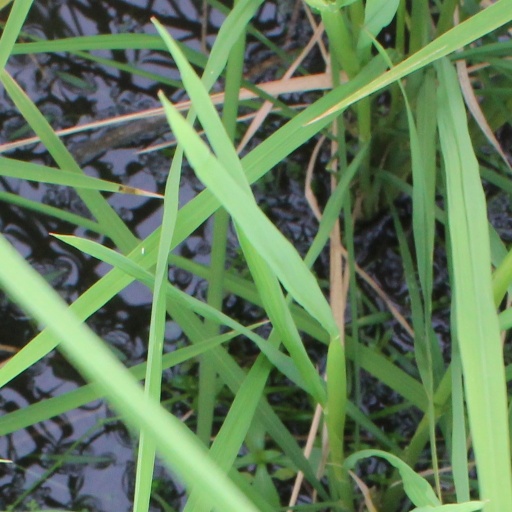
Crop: rice